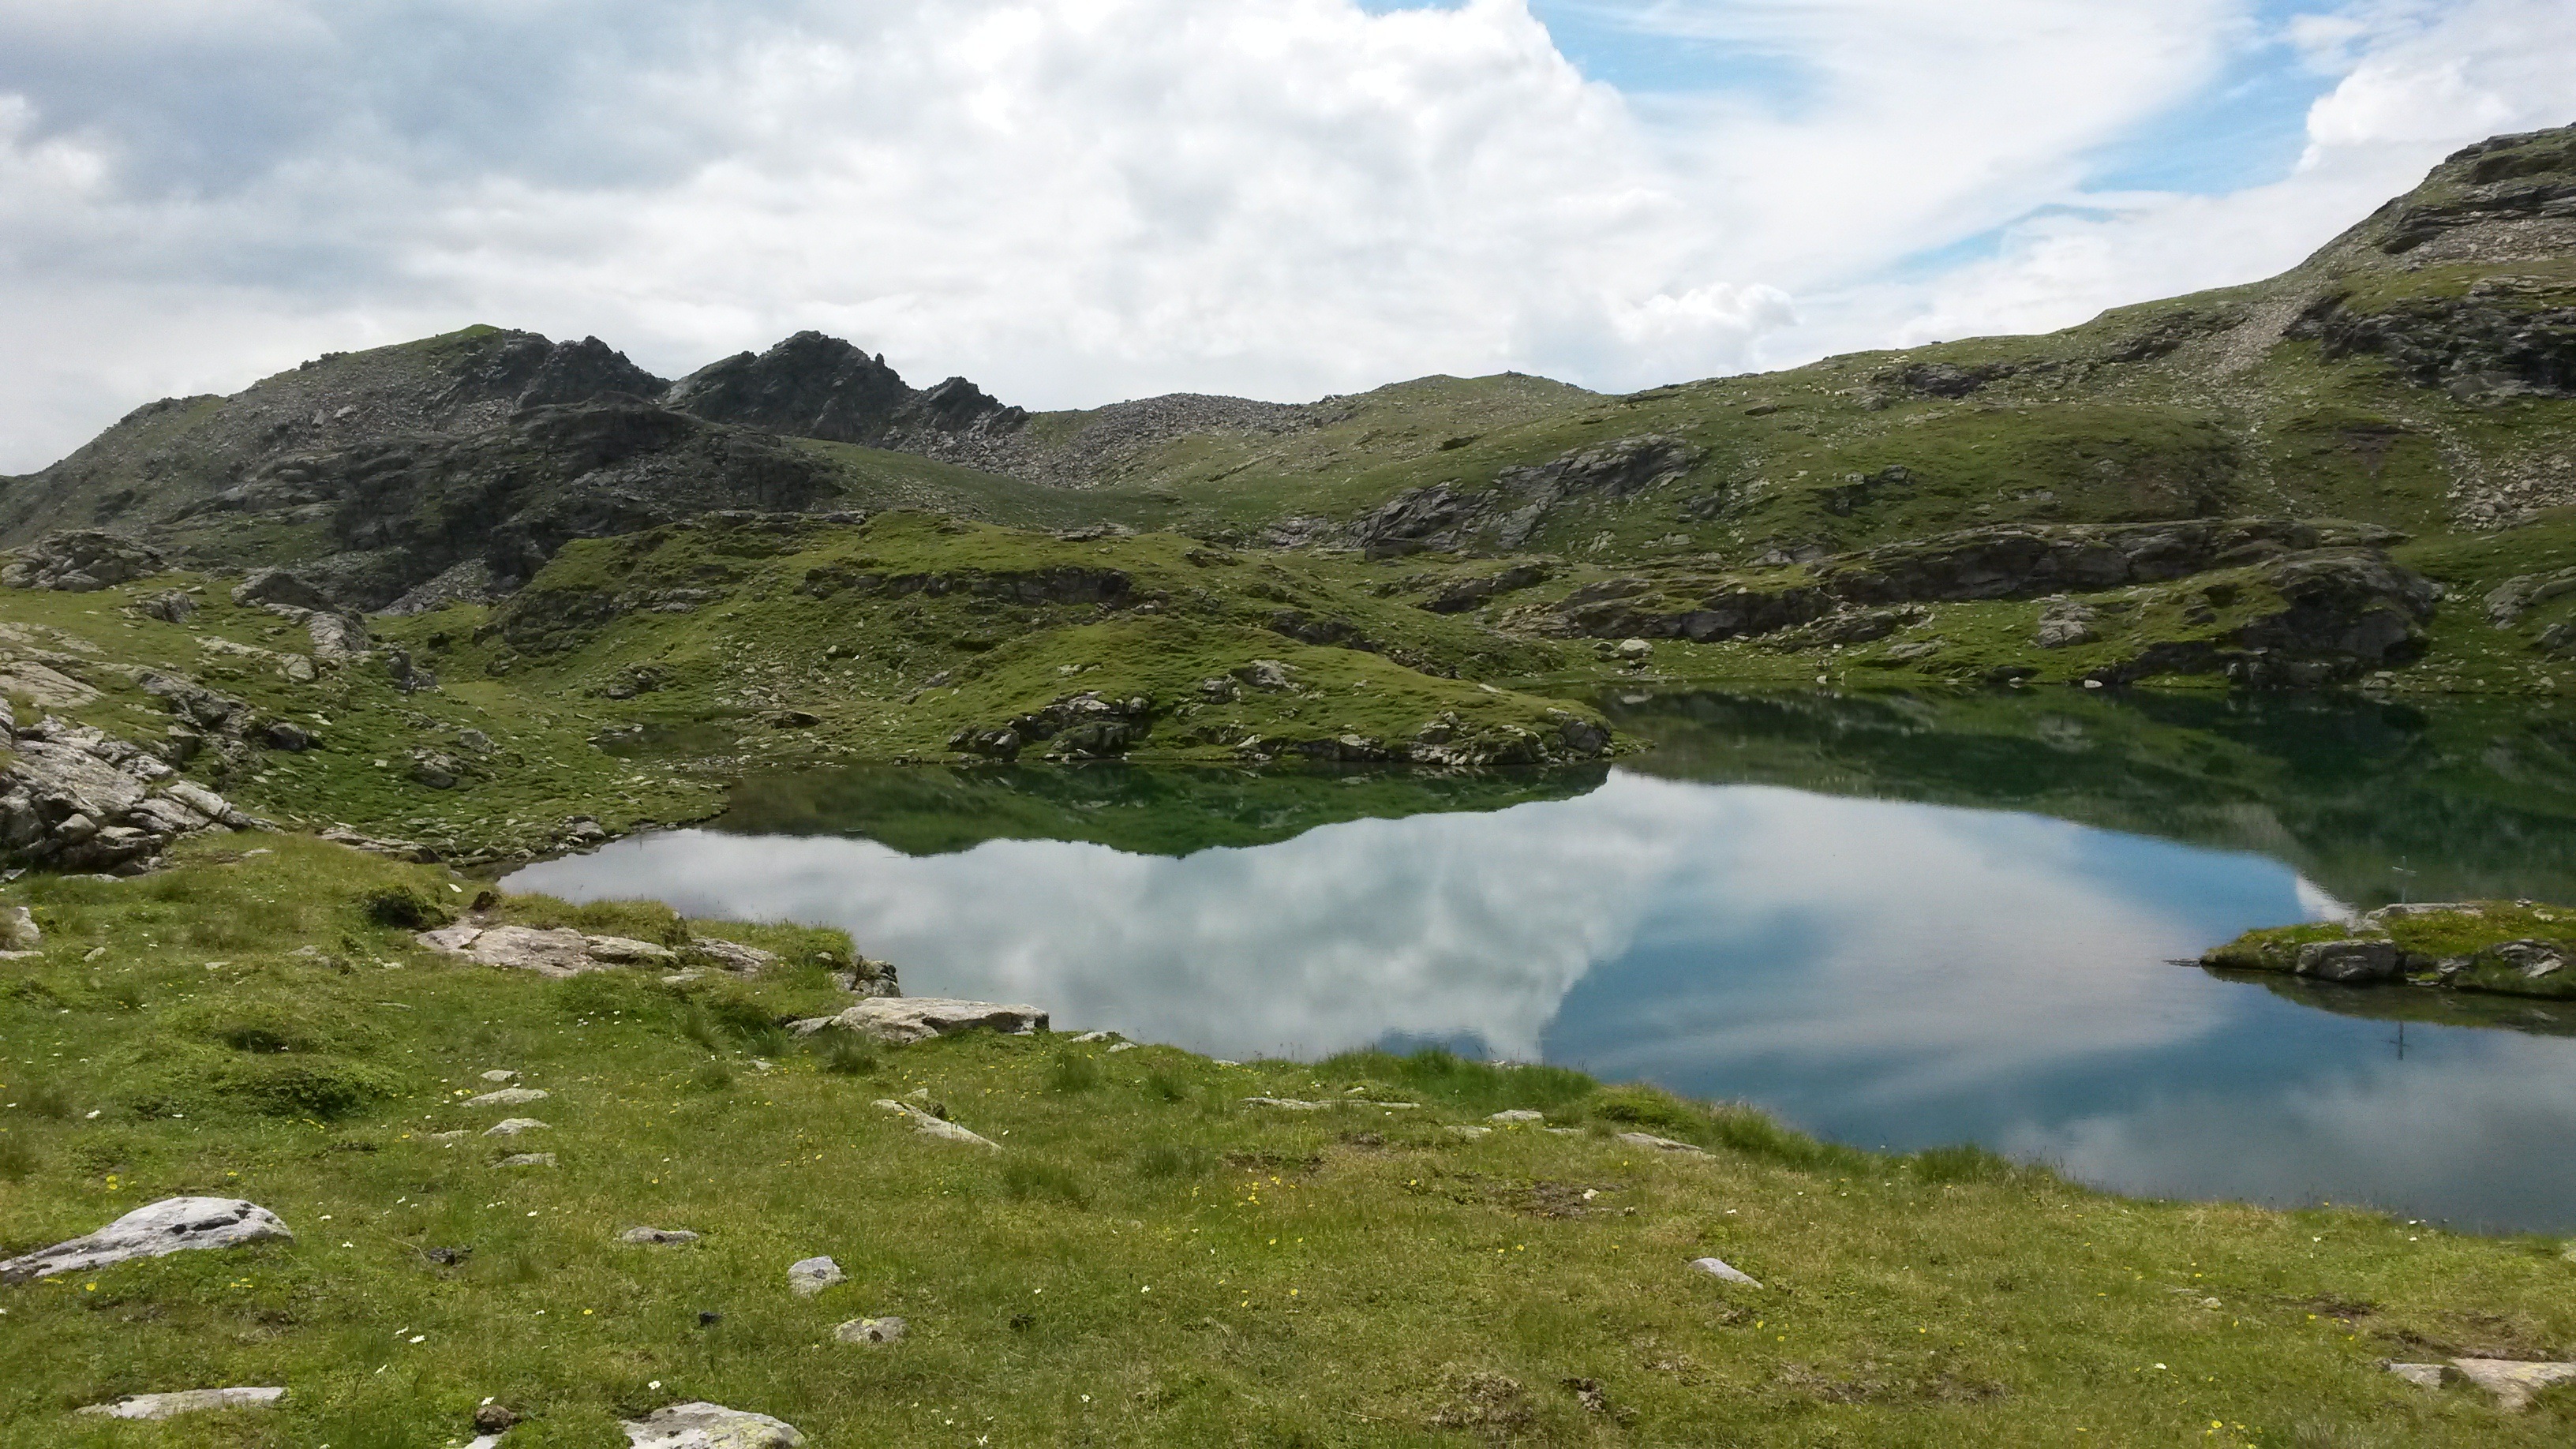
landscape, coast, wilderness, walking, mountain, cloud, hiking, meadow, hill, lake, valley, mountain range, panorama, stream, fjord, reservoir, highland, ridge, body of water, austria, mountains, alps, plateau, fell, loch, high mountains, ecosystem, dolomites, landform, tarn, mountain hiking, mountain pass, alp seas, geographical feature, mountainous landforms